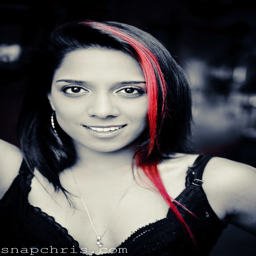
person : model with a red streak in her hair